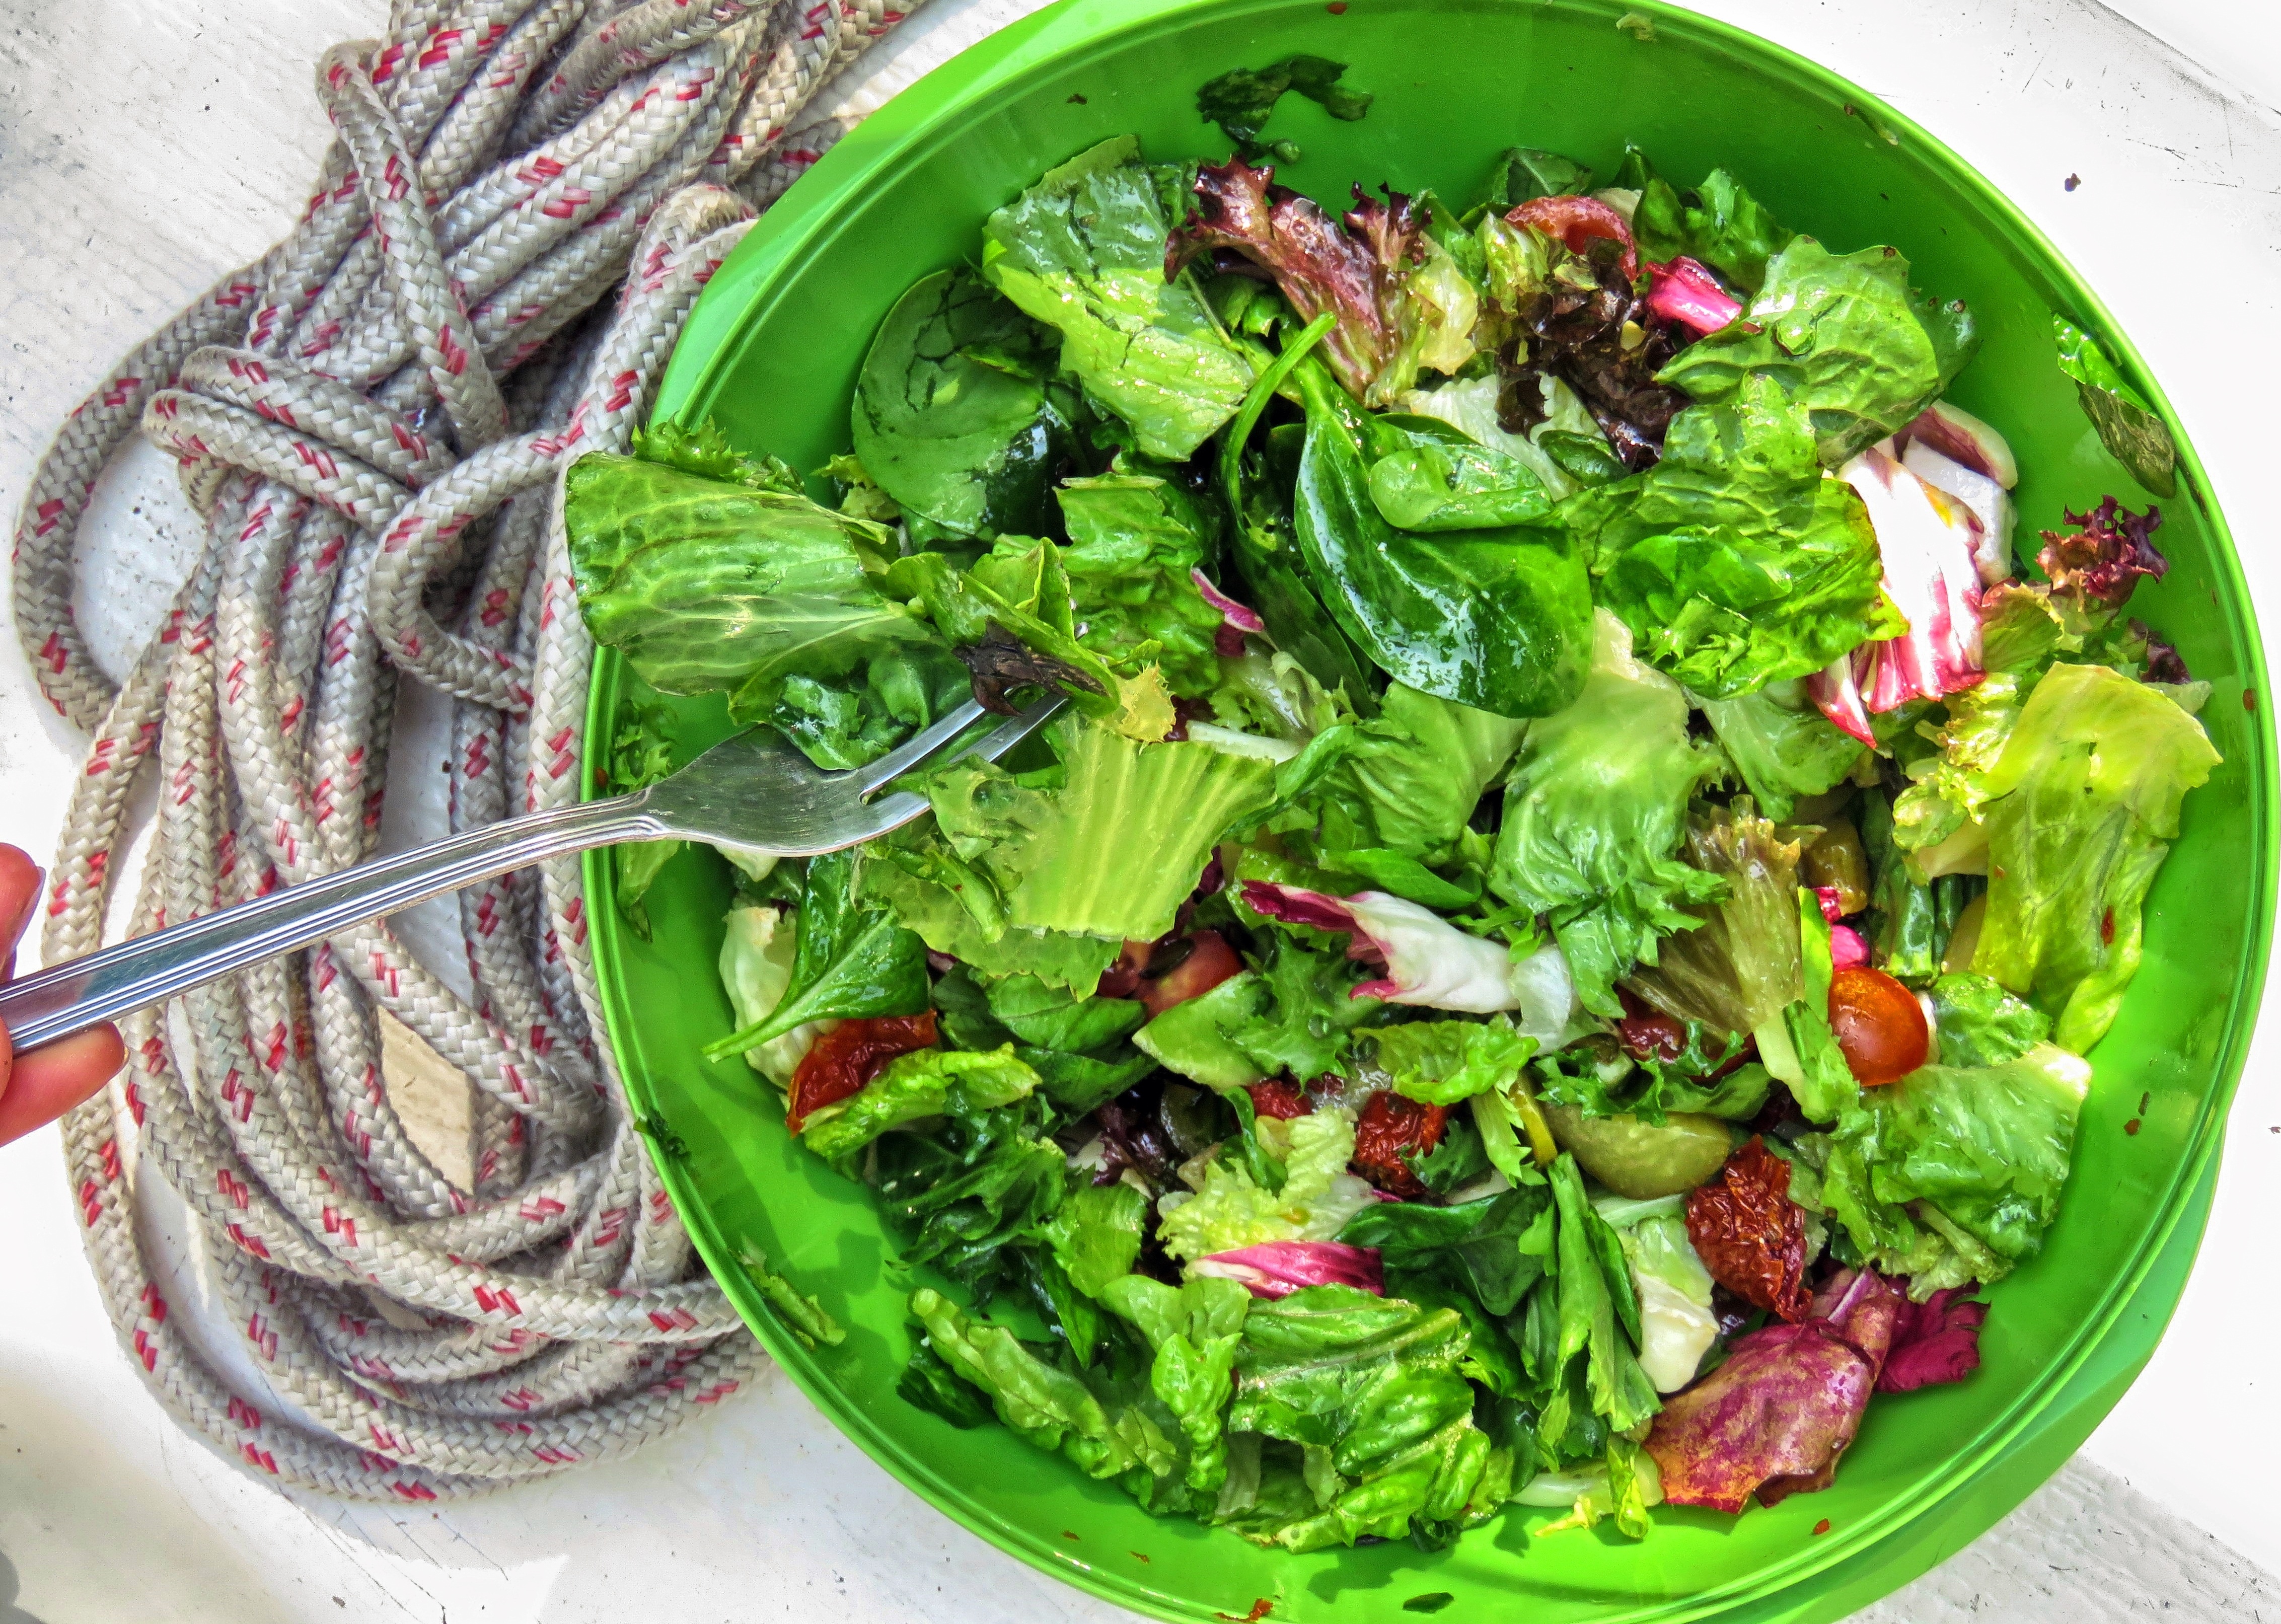
rope, dish, meal, food, salad, green, herb, produce, vegetable, lettuce, eating, vegetables, healthy food, the bowl, leaf vegetable